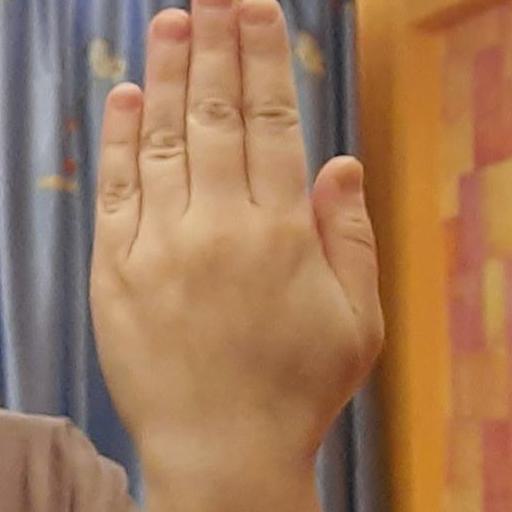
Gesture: stop_inverted